Alice L'Estrange

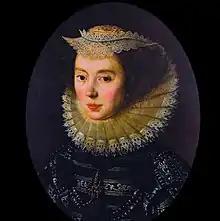
Alice L'Estrange (detail) by John Hoskins (Private Collection, UK)

Alice L'Estrange or Alice Le Strange born Alice Stubbe (1585 – 1656) was an English keeper of household and estate accounts at Hunstanton Hall in Old Hunstanton.